Tomb of An Jia

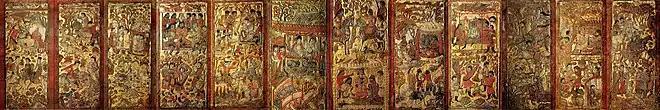

The tomb was undisturbed, the only Sogdian tomb to be found in such a state. It was excavated intact in 2001 and was designated as one of the top ten archeological discoveries of that year. Other famous Chinese Sogdian tombs of the contemporary period are the Tomb of Yu Hong and the Tomb of Wirkak. The tombs of An Jia, Wirkak, and Kang Ye were all found in the same area, indicating that this graveyard was reserved for foreigners.